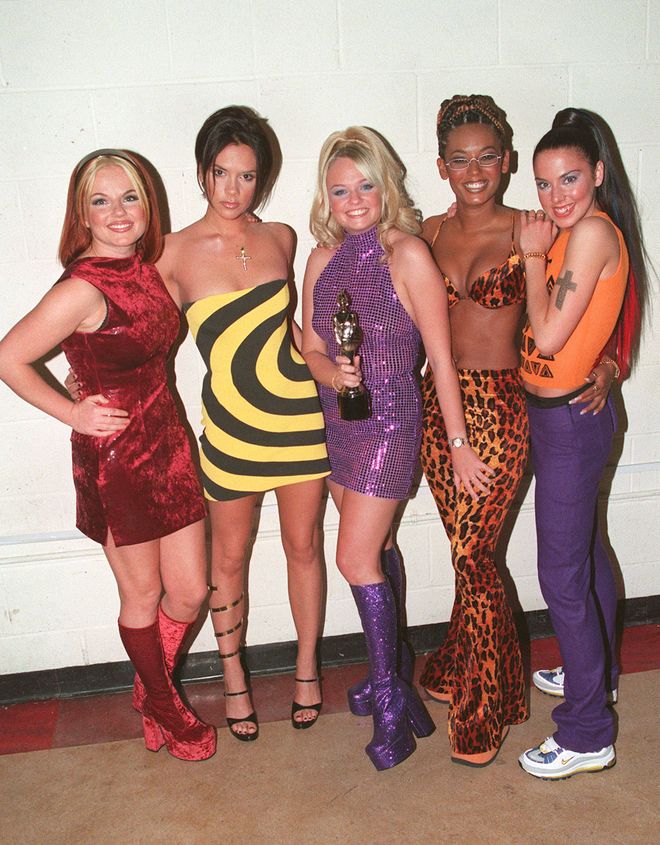
Gender: women